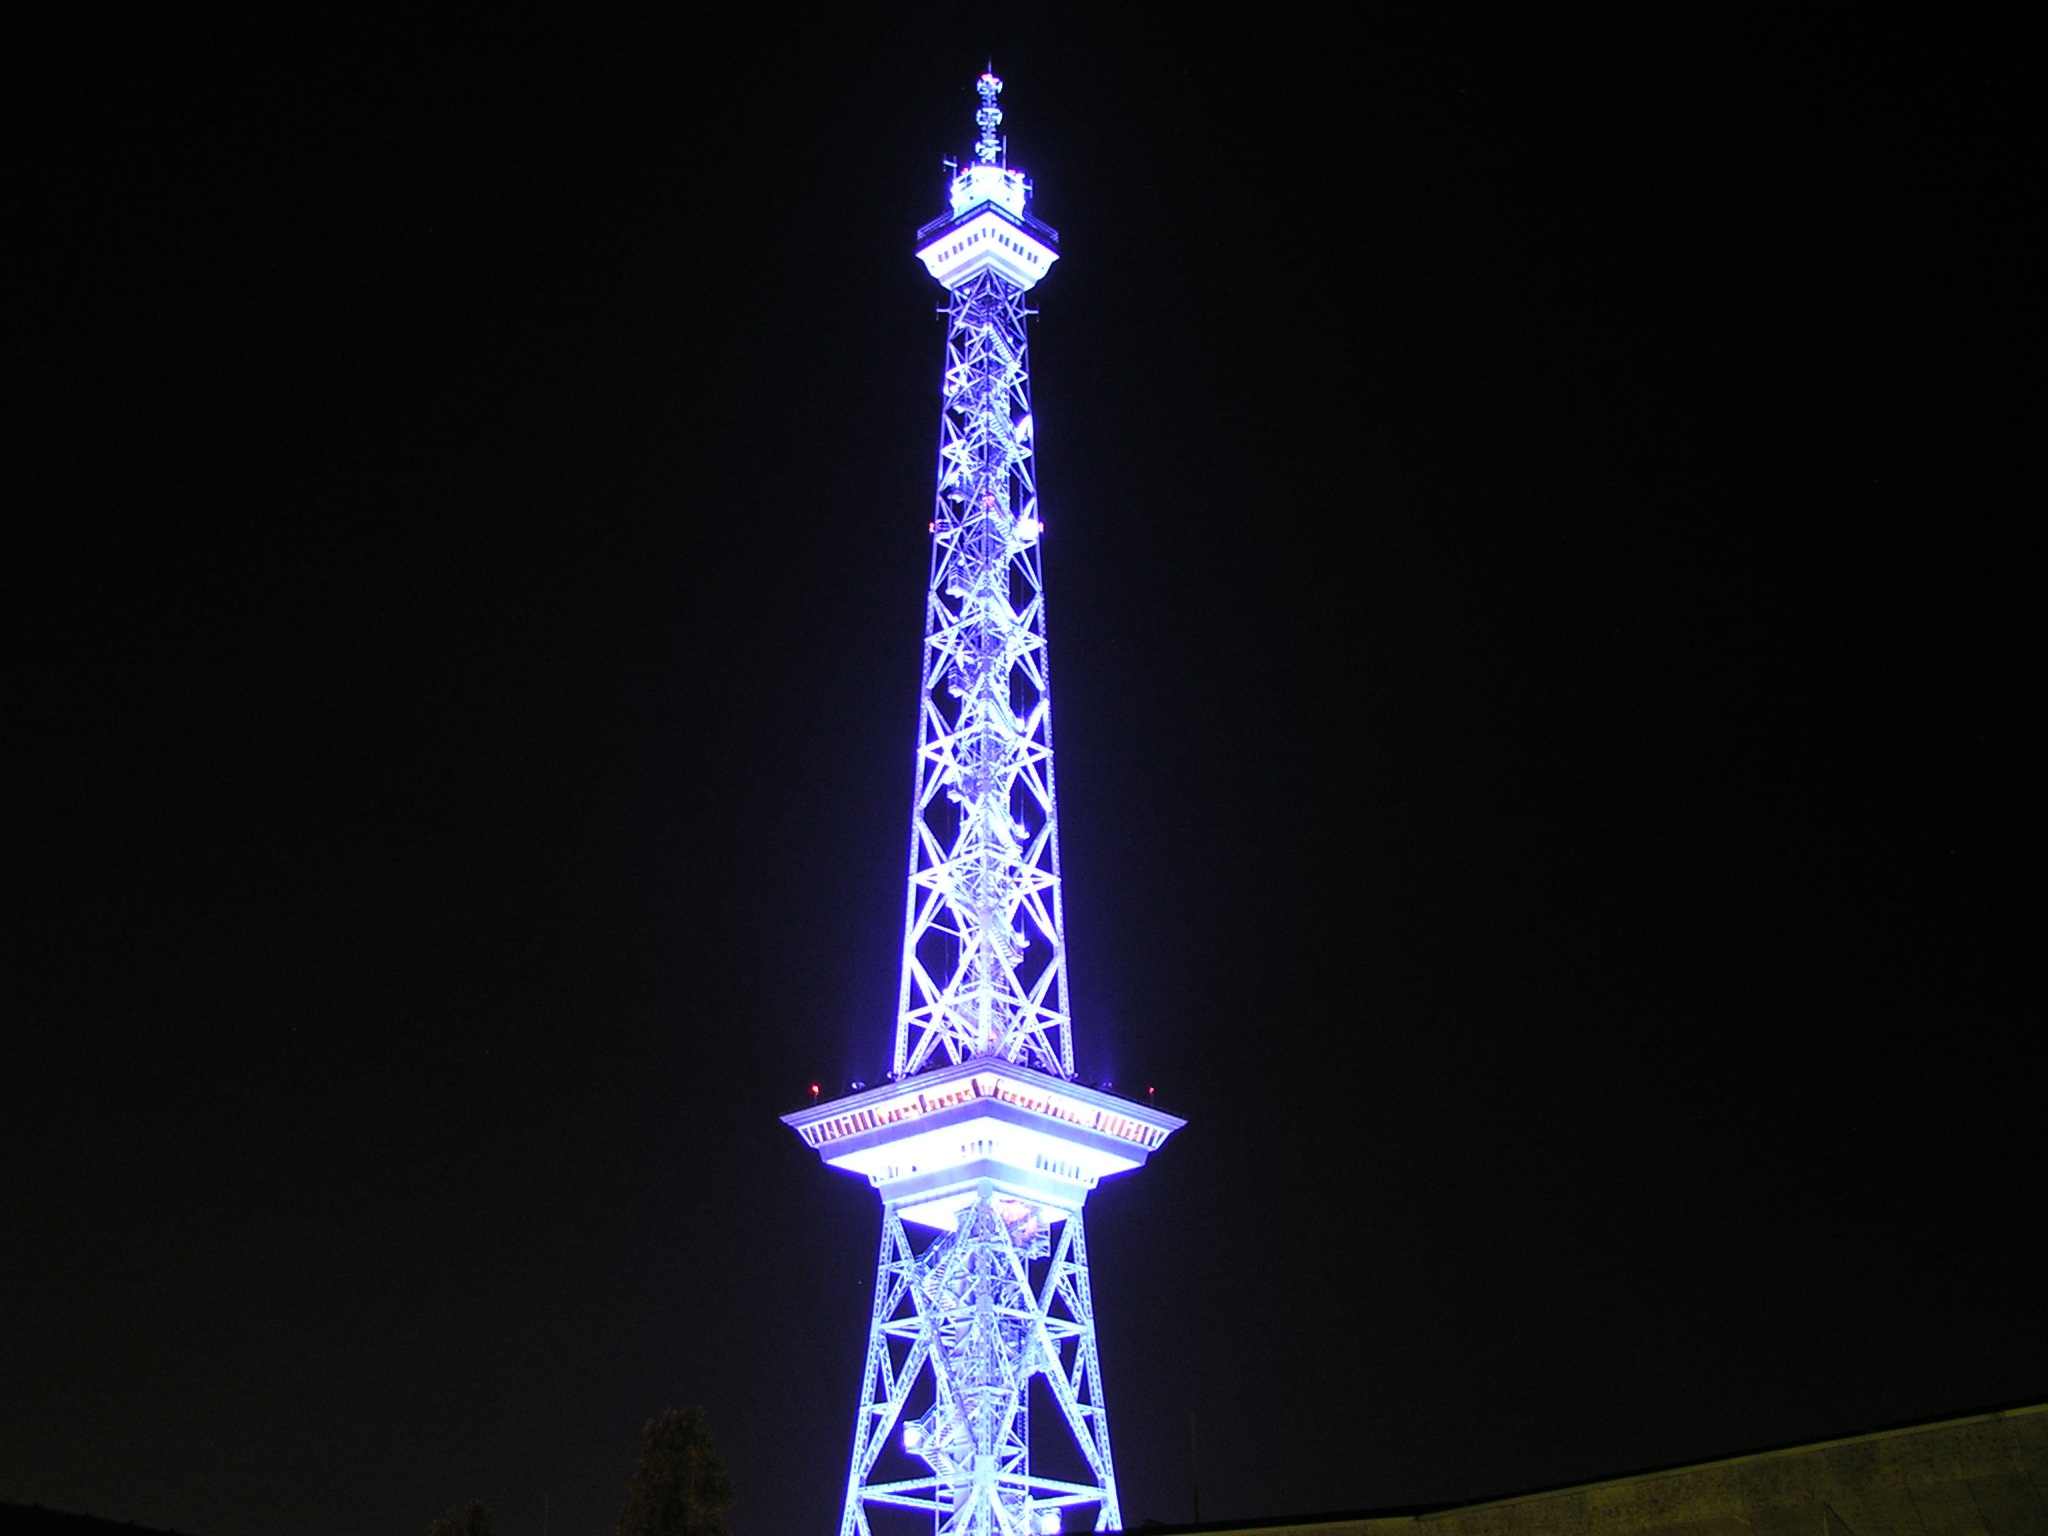
light, architecture, night, building, tower, darkness, blue, street light, lighting, christmas tree, illuminated, christmas decoration, light fixture, berlin, radio tower, transmission tower, christmas lights